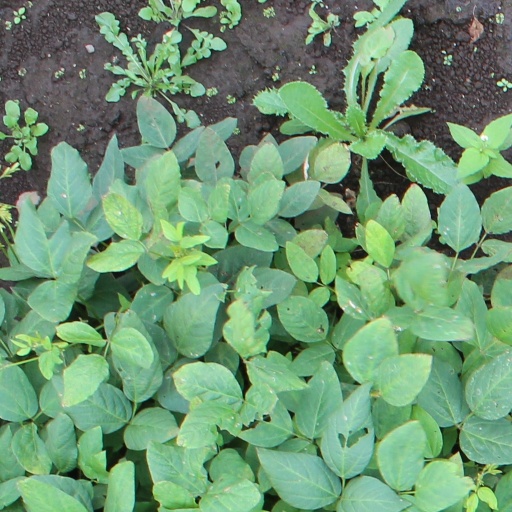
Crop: soybean